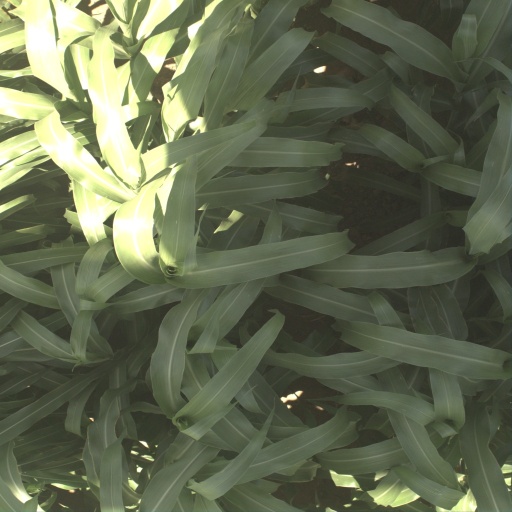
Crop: sorghum